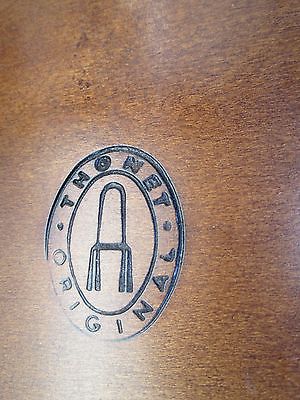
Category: chair